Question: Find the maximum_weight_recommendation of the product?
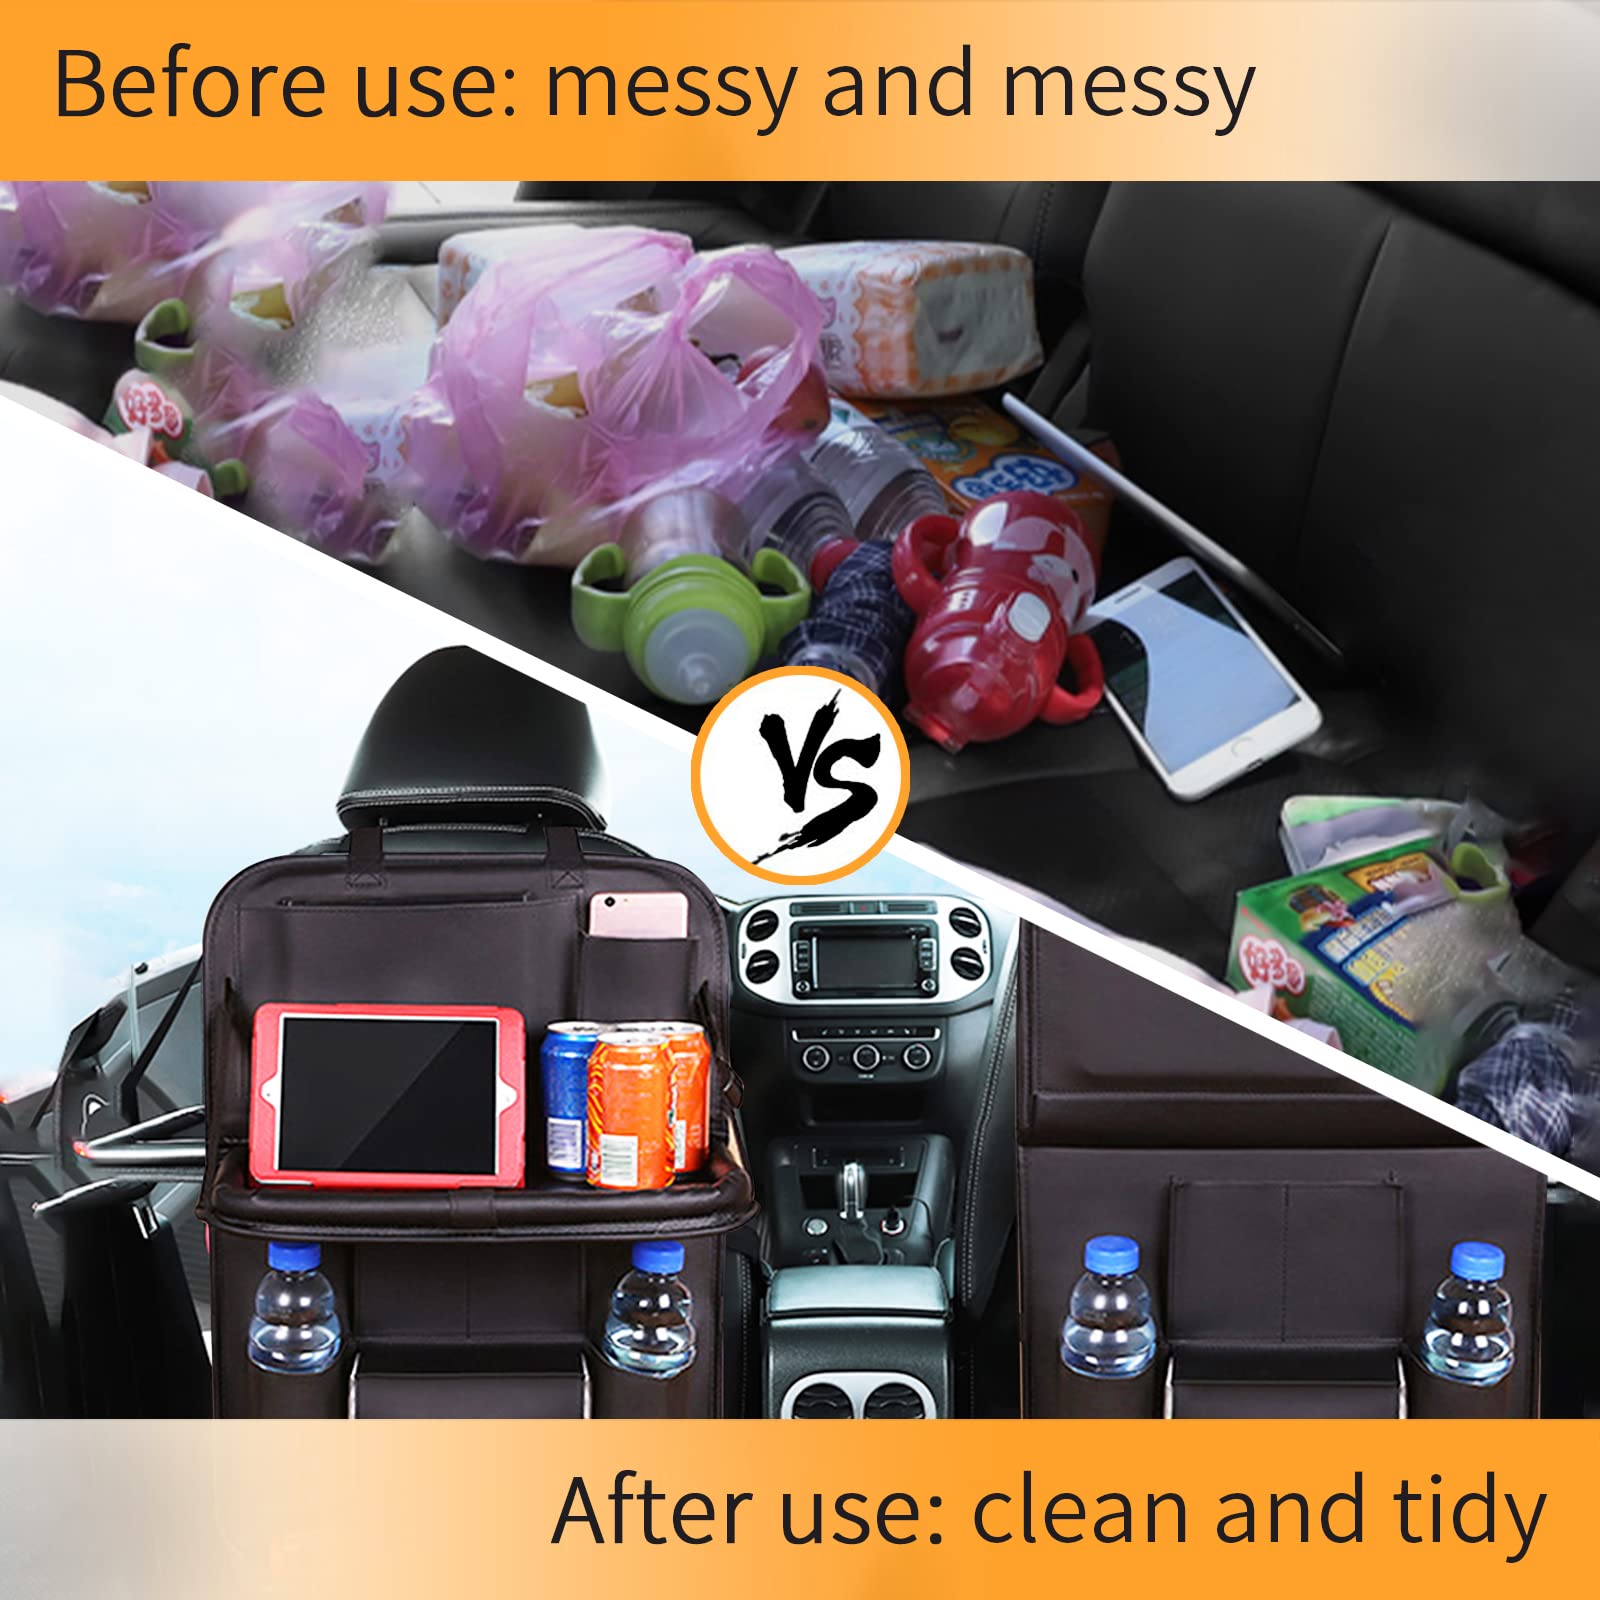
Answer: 33.0 gram